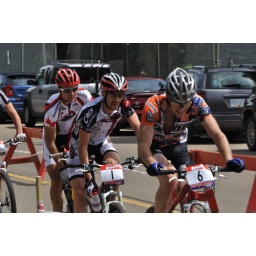
From the Edmonton Canada Cup mountain bike race, July 11th, 2010 in Edmonton, Alberta, Canada.